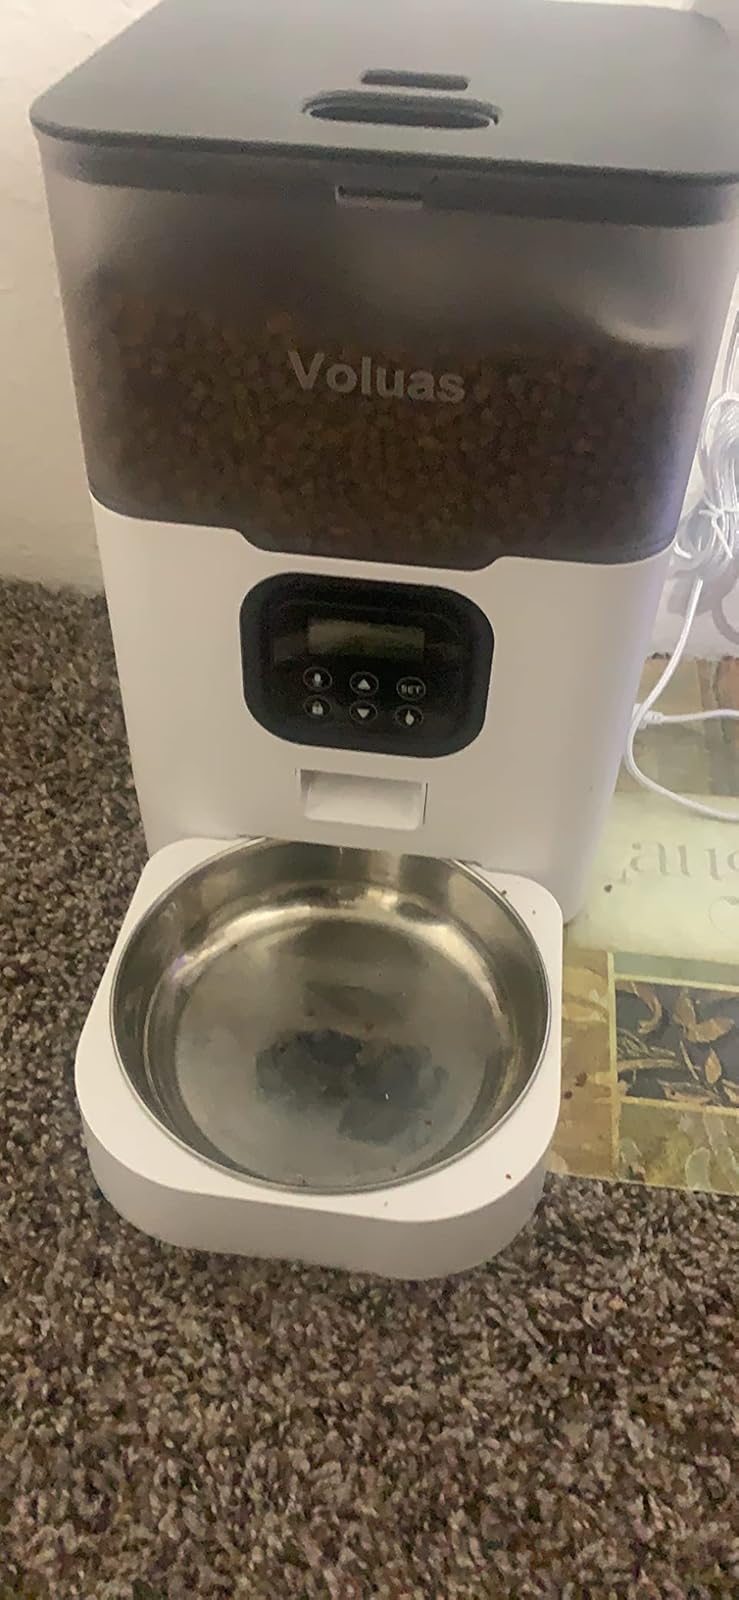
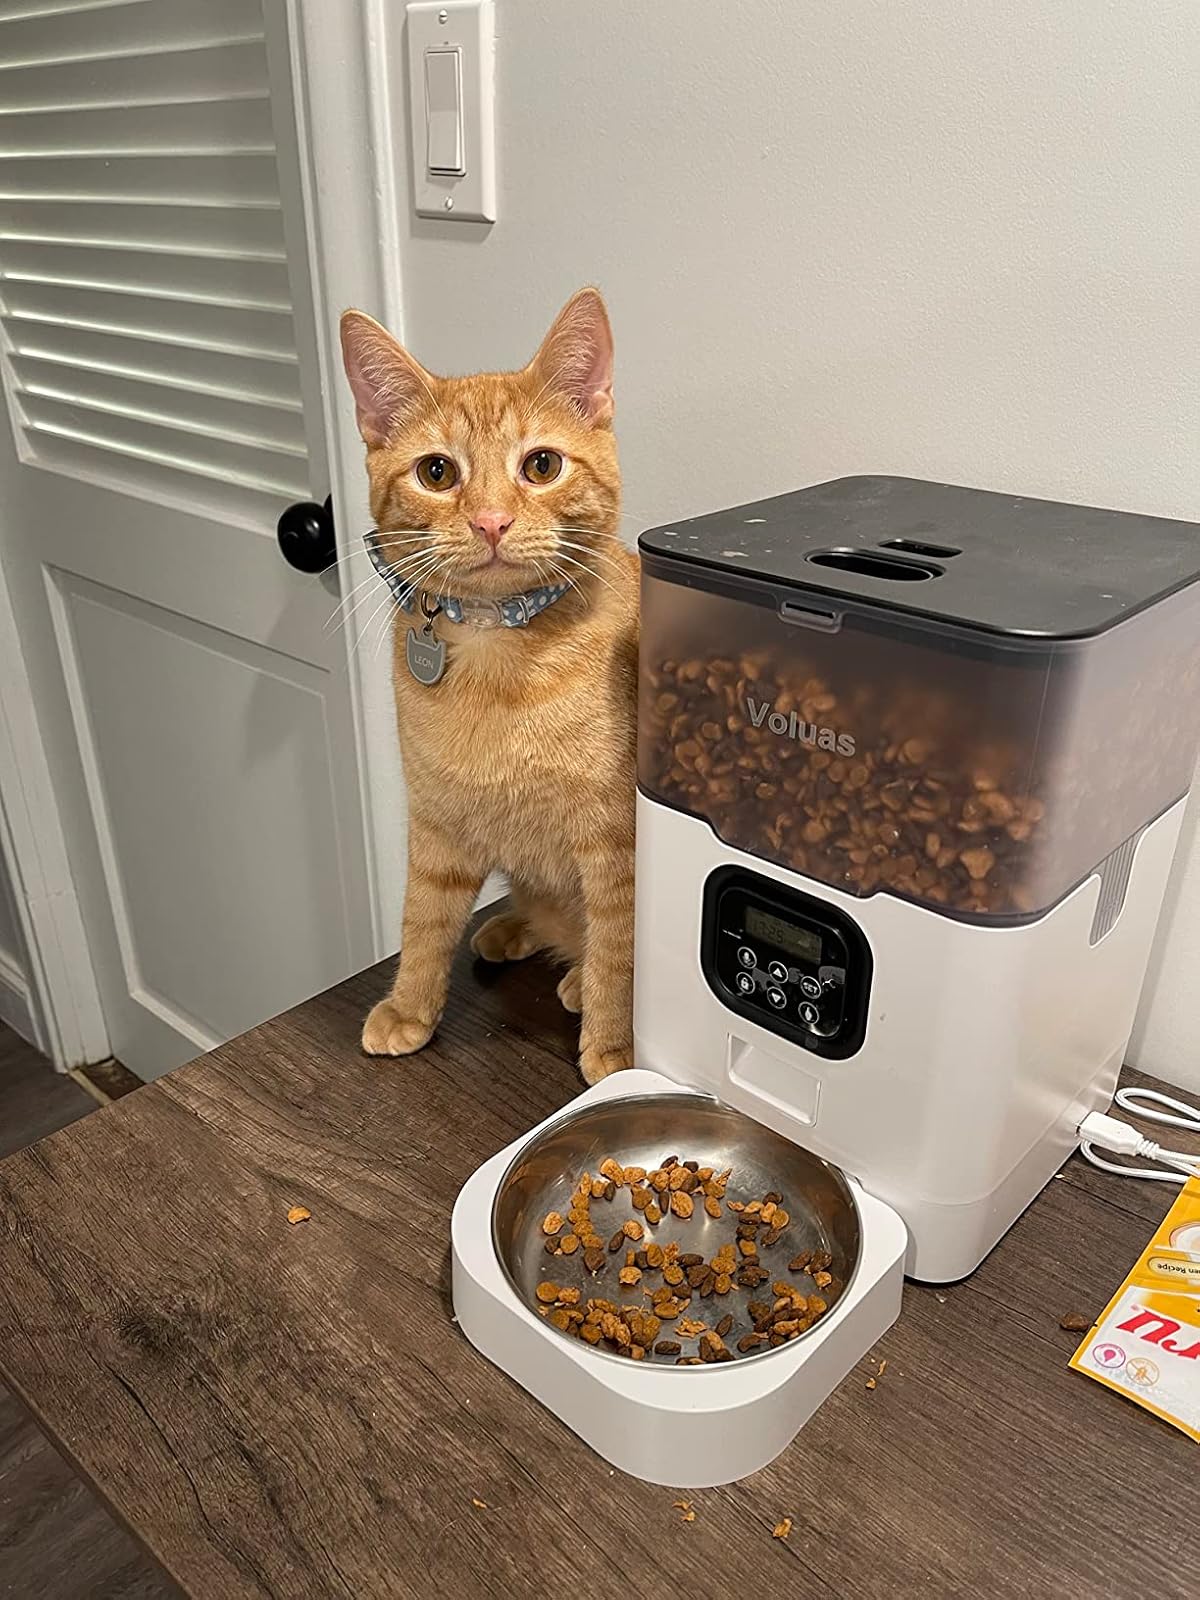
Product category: items_feeder
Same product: yes